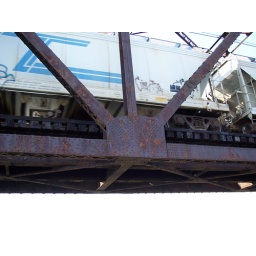
going under the railroad bridge at Decatur